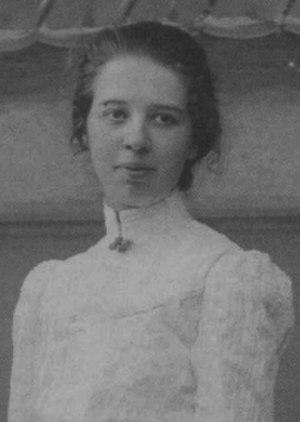
Barthélemy de Ligt ou Bartholomeus de Ligt ou Bart de Ligt est un antimilitariste et pacifiste libertaire néerlandais.
L'anarchisme aux Pays-Bas apparait avec la création de la section hollandaise de la Première Internationale.
Clara Meijer-Wichmann est une avocate germano-néerlandaise, anarchiste, pacifiste, antimilitariste, syndicaliste et féministe.